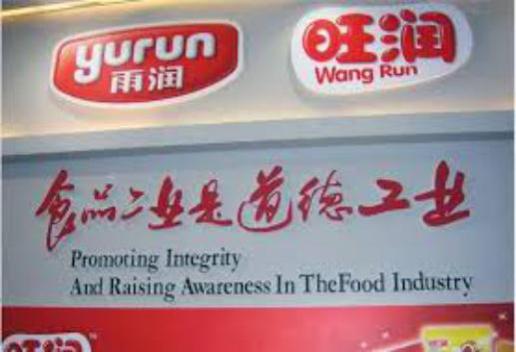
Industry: Food